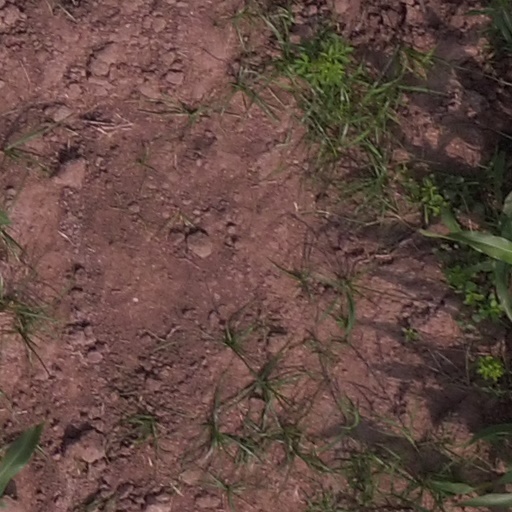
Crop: maize; corn